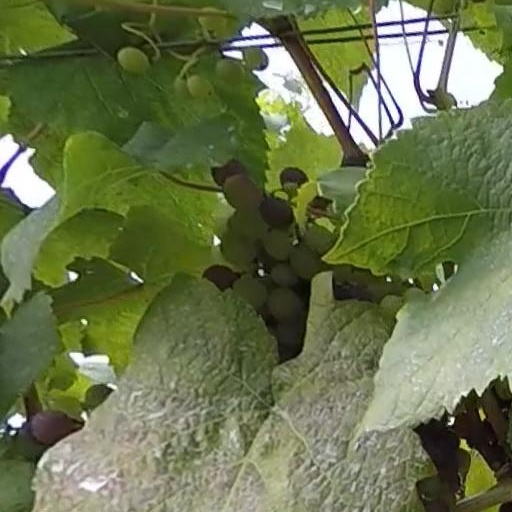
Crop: grape